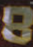
Number: 8